John Boydell

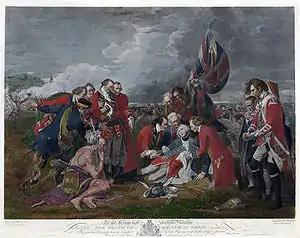
Boydell eventually made £15,000 from William Woollett's 1776 print of Benjamin West's "Death of General Wolfe" (1770), much of it from exports.

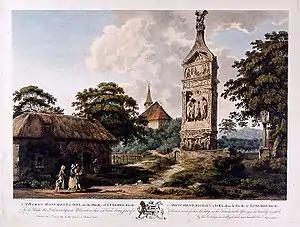
"A Roman Monument at Igel in the Dutchy of Luxemburgh", coloured engraving published by John Boydell, London (1783) from a painting by Edward Rooker (1712?–1774) after William Pars (1742–1782)

In 1751, with his large volume of prints, Boydell moved to larger premises at 90 Cheapside. By 1755, he had published "A Collection of One Hundred and Two Views, &C. in England and Wales". This cheap but successful book gave him capital to invest. He became increasingly immersed in the commercial side of the print business and like most print dealers began importing prints to sell. These included print reproductions of landscapes by artists such as Claude Lorrain and Salvator Rosa. The bulk of the imports came from the undisputed masters of engraving during the 18th century: the French. Boydell made a small fortune in the 1750s from these imported prints. His early success was acknowledged in 1760 when he was accepted as a member of the Society of Arts. Winifred Friedman, who has written extensively on Boydell, explains that despite this success, "[w]hat rankled Boydell was that the French would not extend credit, or exchange prints; he was required to produce hard cash. Boydell took action, and this was the turning point."